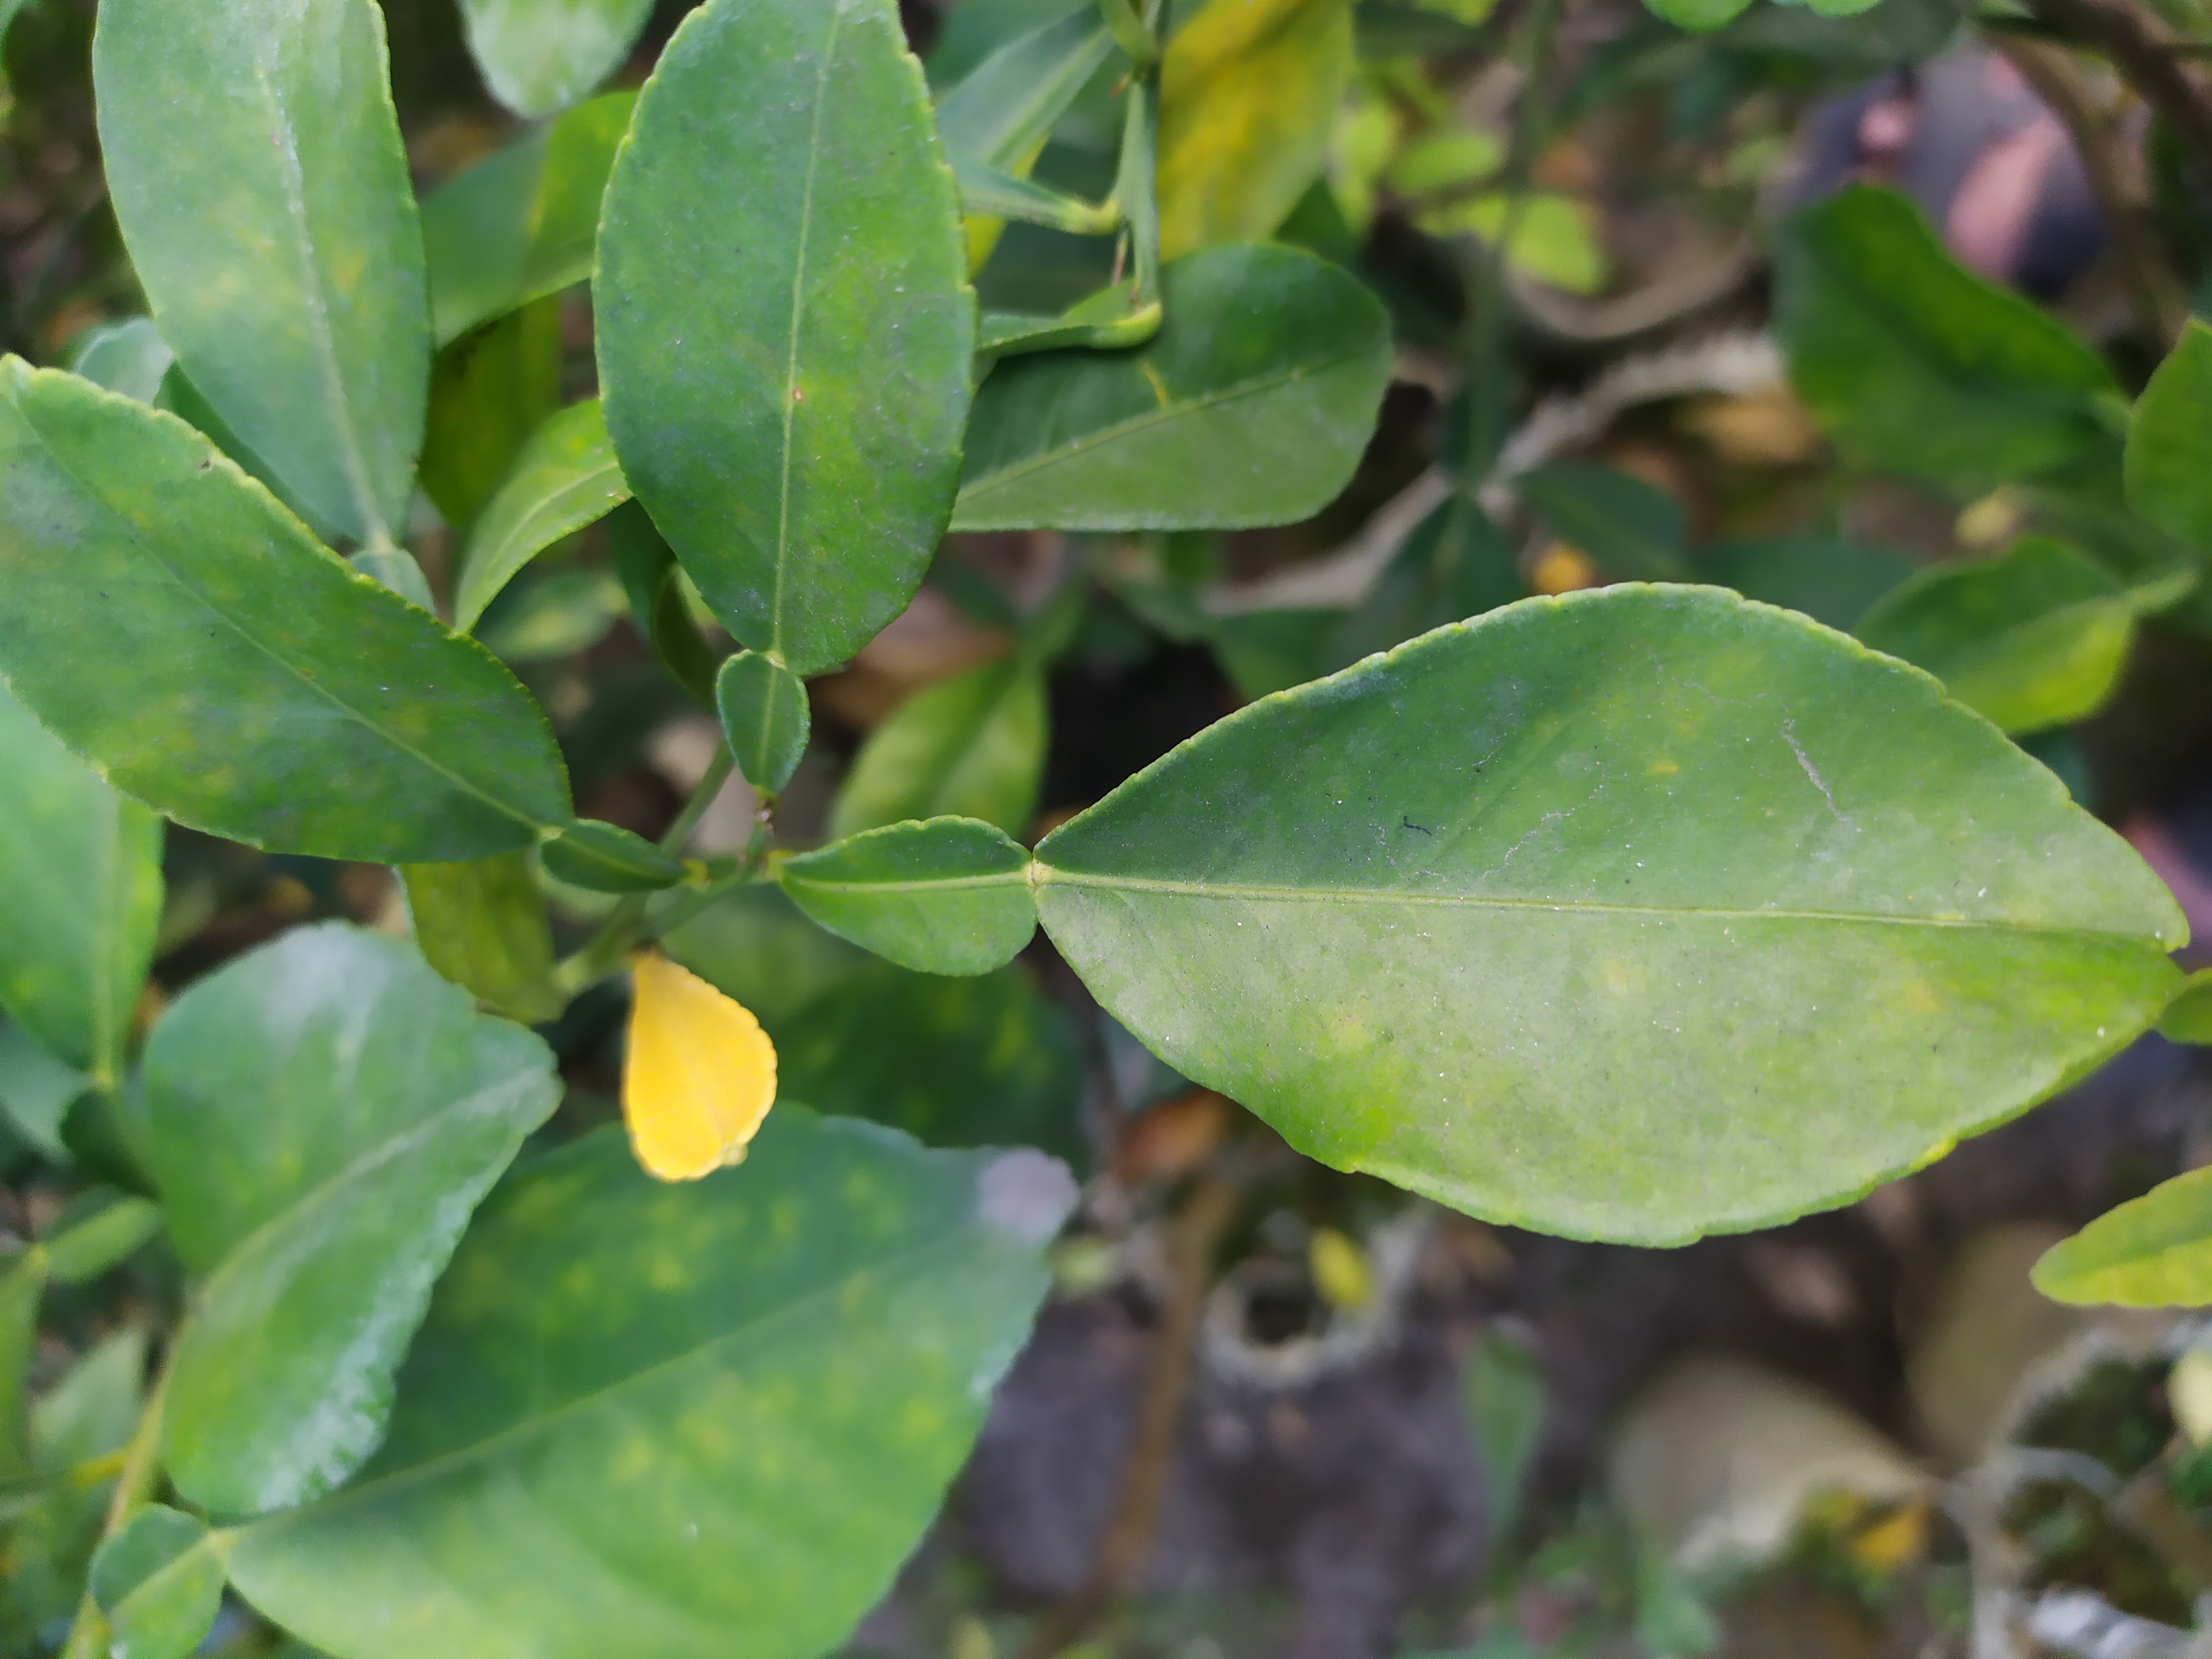
Mandarin leaf variety: Nagpuri